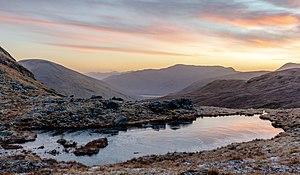
Bridge of Orchy est un village de l'Argyll and Bute en Écosse.